Tharparkar

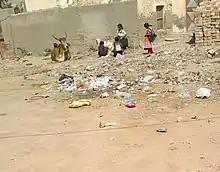
Children milking a goat outside a Tharparkar school

Despite humanitarian initiatives by provincial, federal and international authorities, the region has seen little improvement, especially in its infant mortality rate, which sees around 1,500 children die annually. Between January and October 2019 84 infants died, while in total, 703 children died. In 2016, the National Commission for Human Rights (NCHR) directed the Sindh Chief Secretary to submit a report on cases of infant mortality.